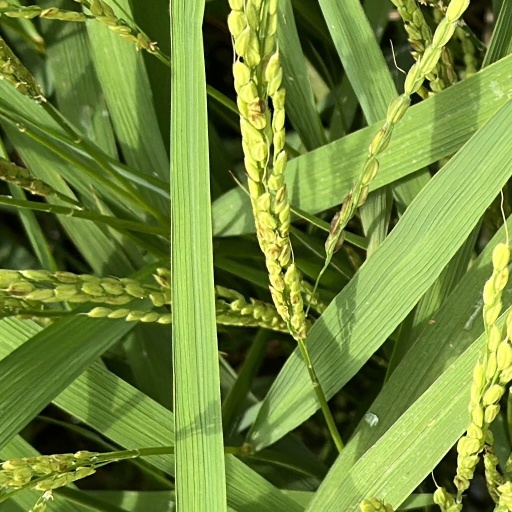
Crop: rice